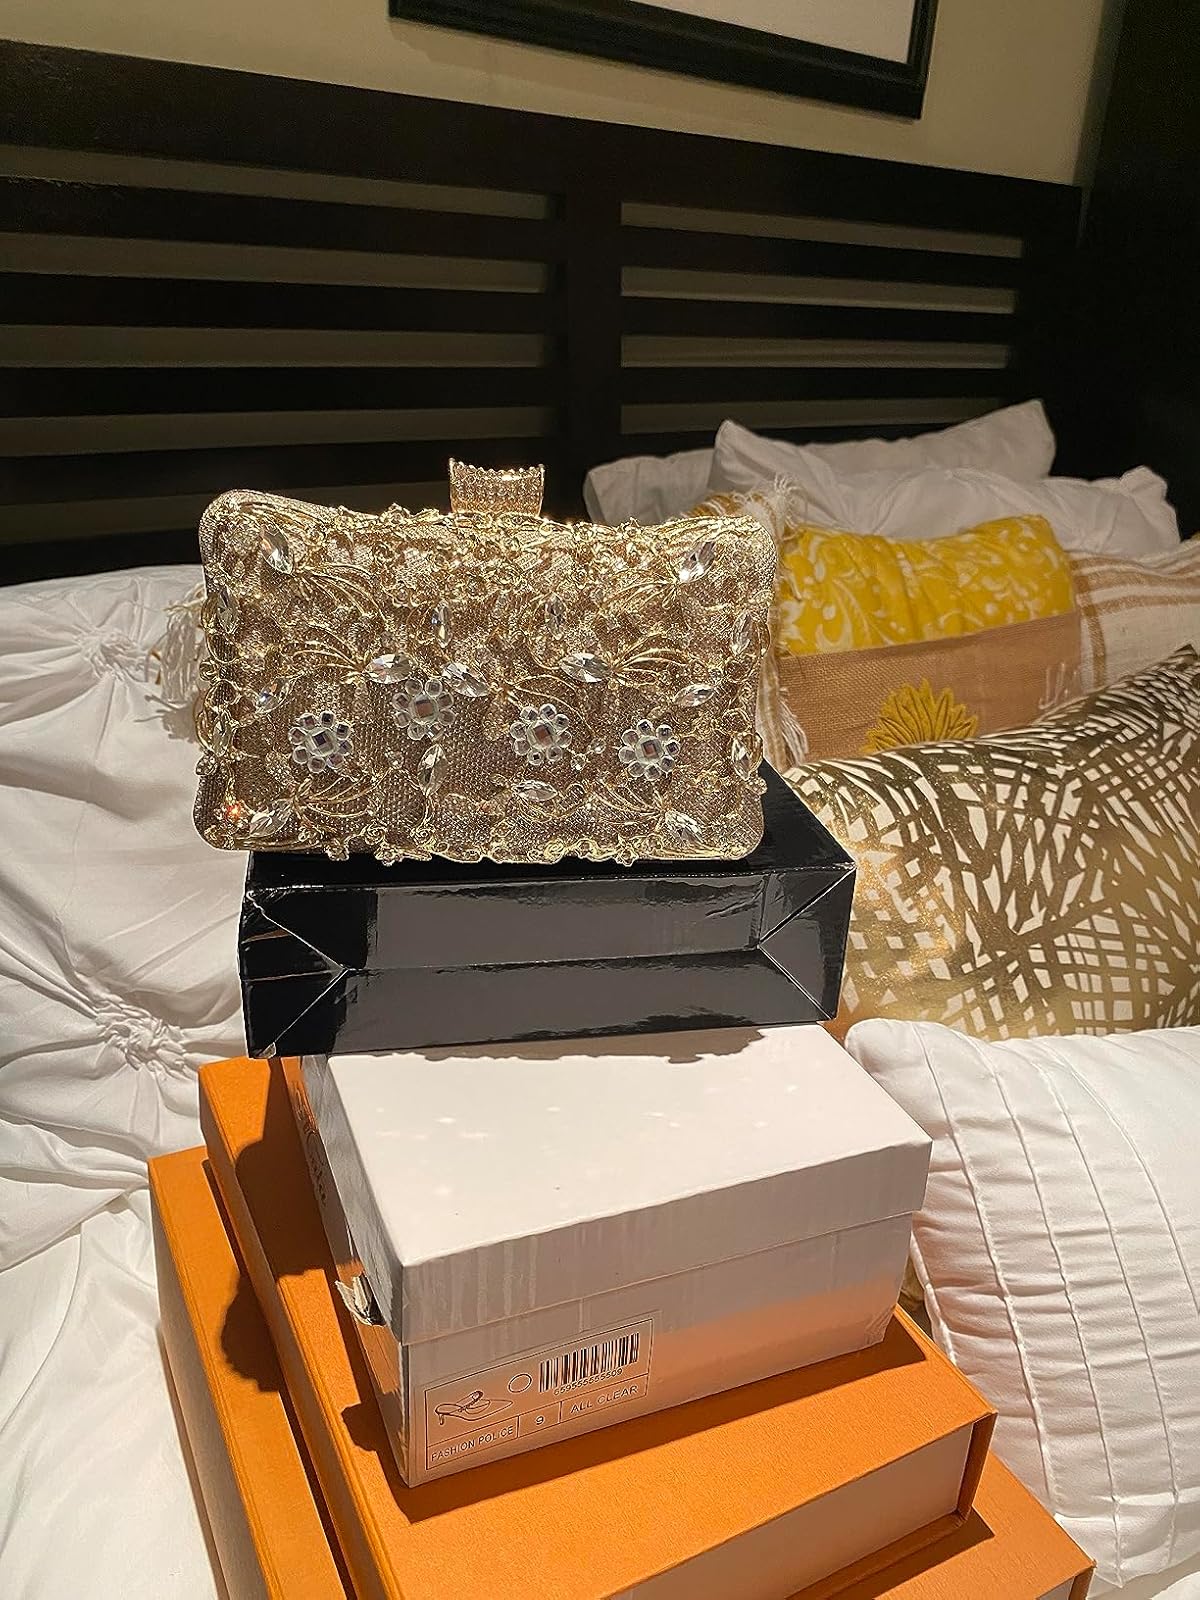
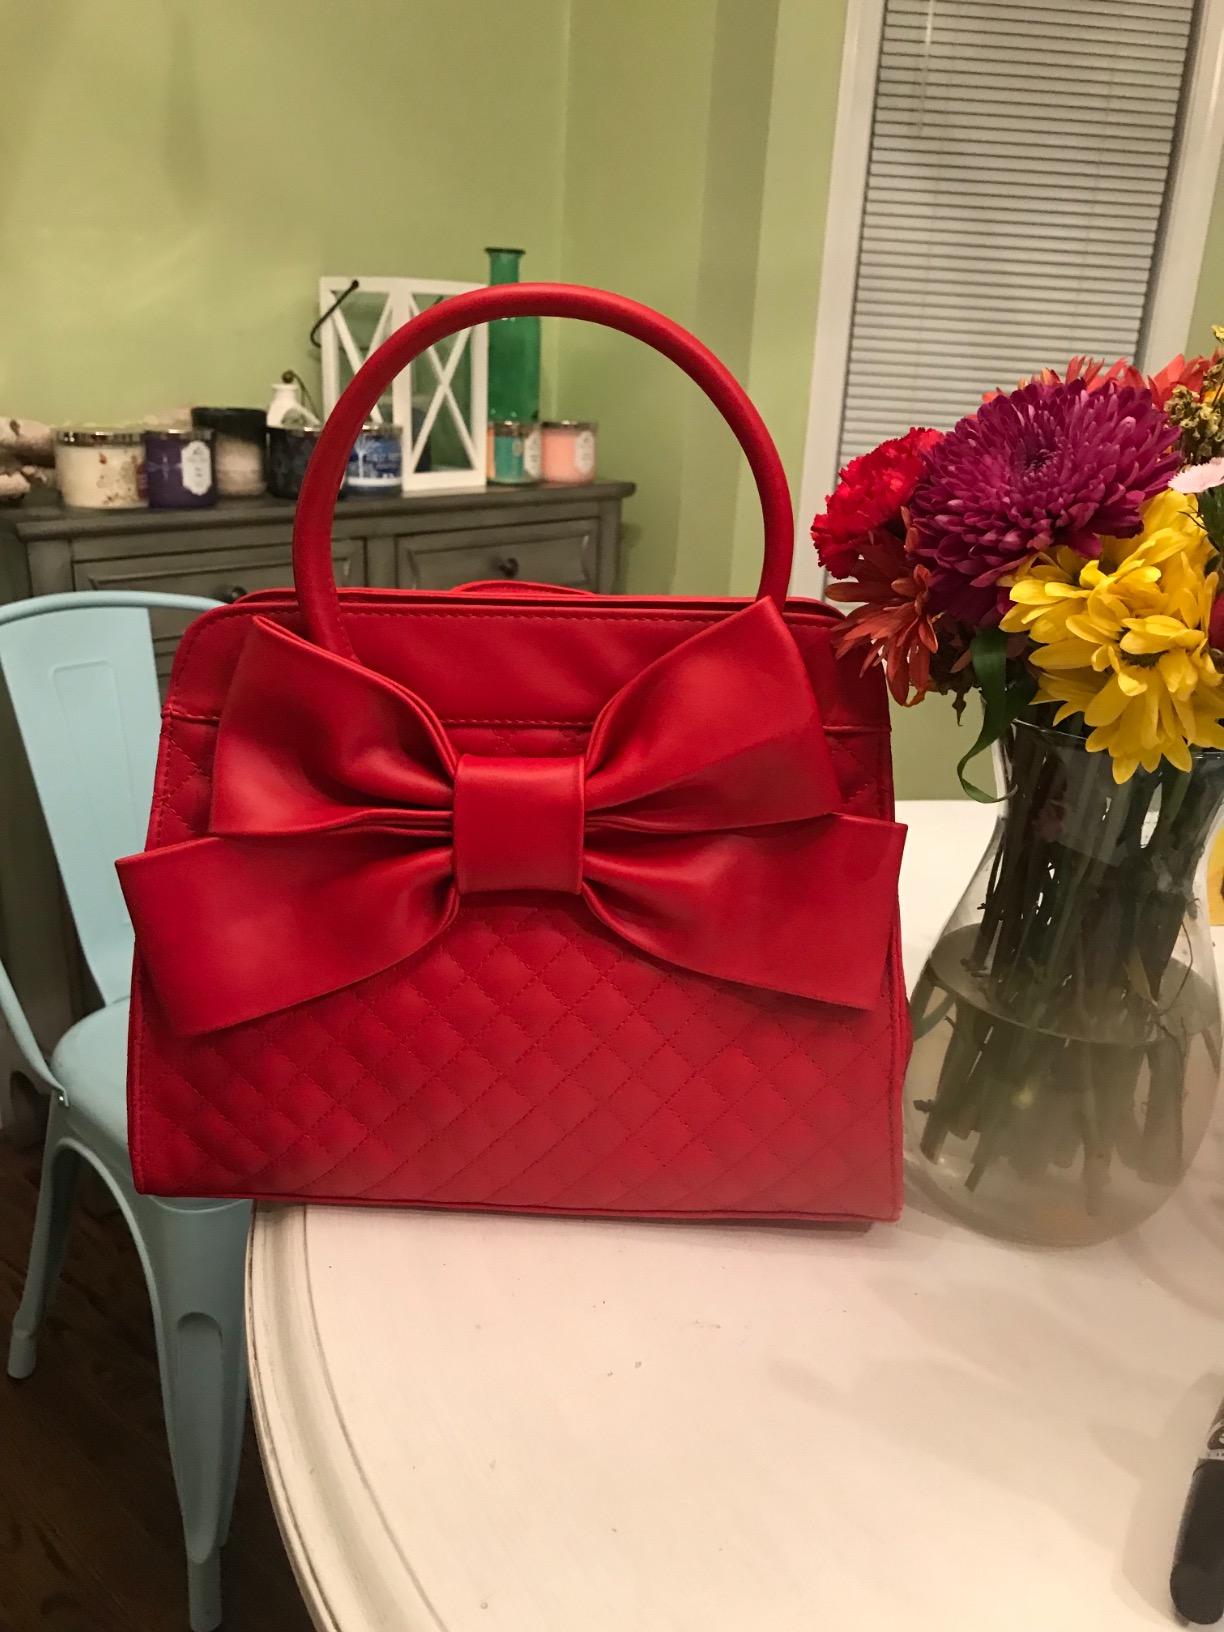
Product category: accessories_handbag
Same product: no